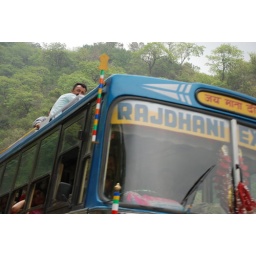
grt these people dont even afraid sitting on the roof of bus in hilly roads...